The Great Mint Swindle

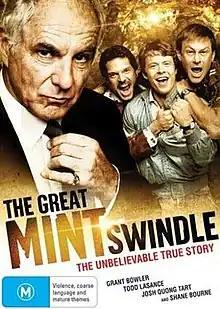
Promotional poster

The Great Mint Swindle is a 2012 Australian television film directed by Geoff Bennett and starring Grant Bowler, Todd Lasance and Josh Quong Tart. It is based on the Perth Mint Swindle which took place in the 1980s.